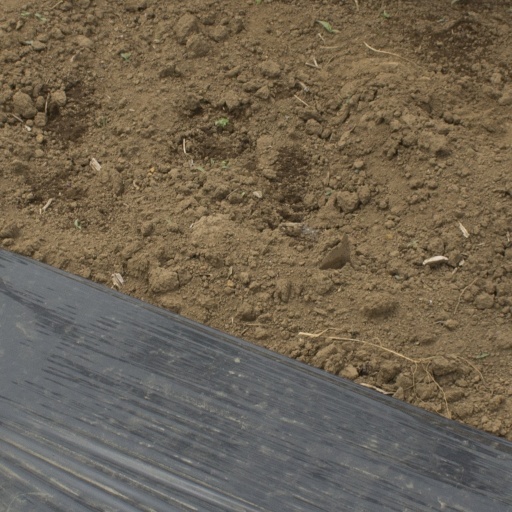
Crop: Jerusalem artichoke